Misionis Bay

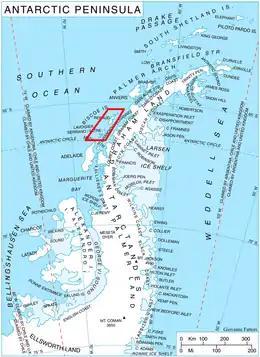
Location of Biscoe Islands in the Antarctic Peninsula region.

Misionis Bay (‘Zaliv Misionis’ \'za-liv mi-si-'o-nis\) is a 1.6km wide bay indenting for 2.35km the northeast coast of Pickwick Island in the Pitt group of Biscoe Islands, Antarctica. It is entered east of Kusev Point and west of Plakuder Point.